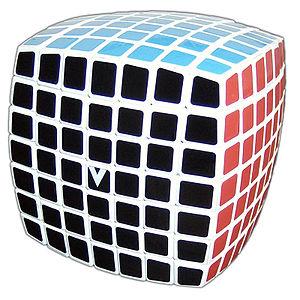
Le Rubik’s Cube est un casse-tête inventé par Ernő Rubik en 1974, et qui s’est rapidement répandu sur toute la planète au cours des années 1980.
Le V-Cube 7 est une variante 7 × 7 × 7 du Rubik's cube comptant sept pièces par arête, soit 218 pièces. Il a été inventé par Panagiotis Verdes et est produit par sa compagnie, Verdes Innovations SA. Comme le 3 × 3 × 3 et le 5 × 5 × 5, le V-Cube 7 possède un centre fixe.